James Anderson (American football)

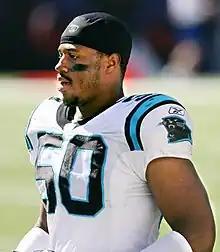
Anderson with the Carolina Panthers in 2006

James Nathaniel Anderson (born September 26, 1983) is an American former professional football linebacker. He played college football at Virginia Tech and was selected in the third round (88th overall) of the 2006 NFL draft by the Carolina Panthers.